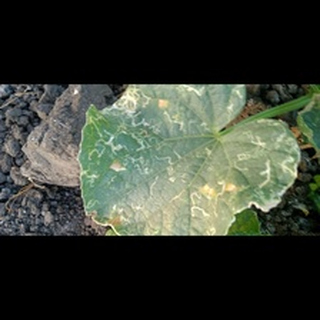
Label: diseased_cucumber